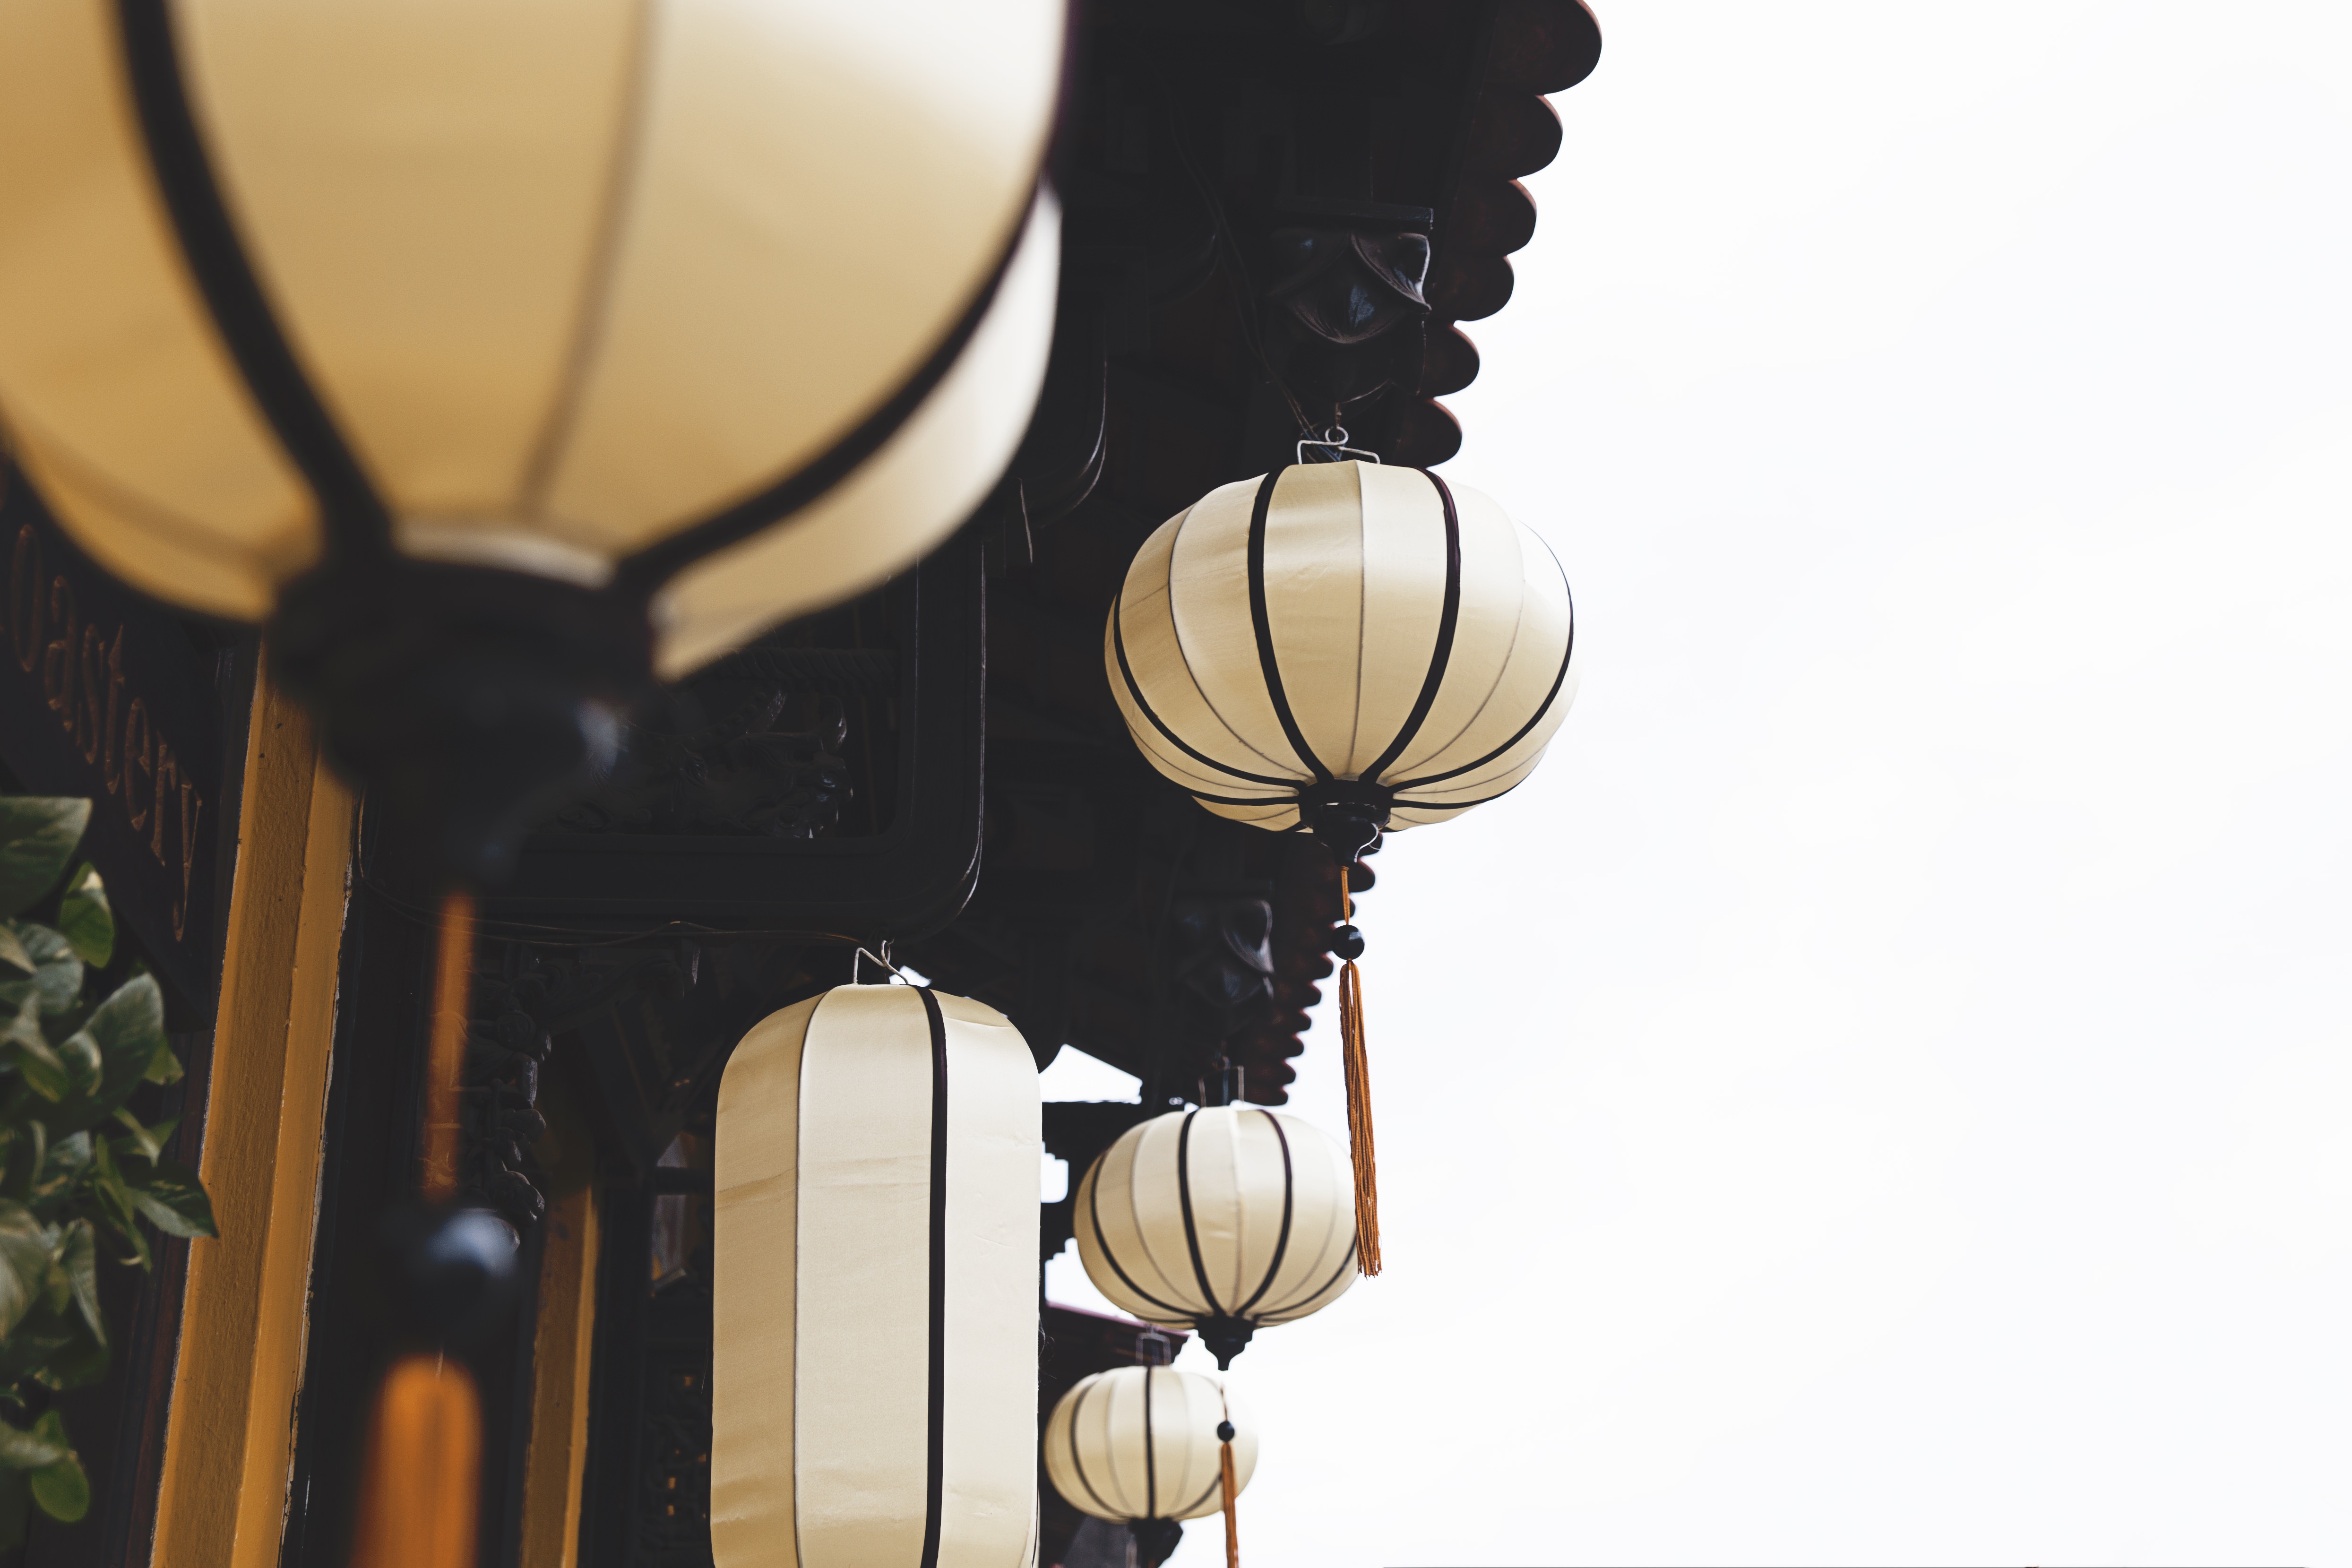
light, antique, lantern, hanging, lighting, illustration, design, style, classic, patterns, shapes